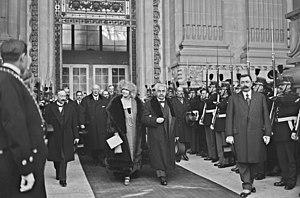
Alexandre Millerand, président de la République française, avec la reine Marie de Roumanie.
Alexandre Millerand, né le 10 février 1859 à Paris et mort le 6 avril 1943 à Versailles, est un homme d'État français. Il est président du Conseil du 20 janvier au 23 septembre 1920, puis président de la République du 23 septembre 1920 au 11 juin 1924.